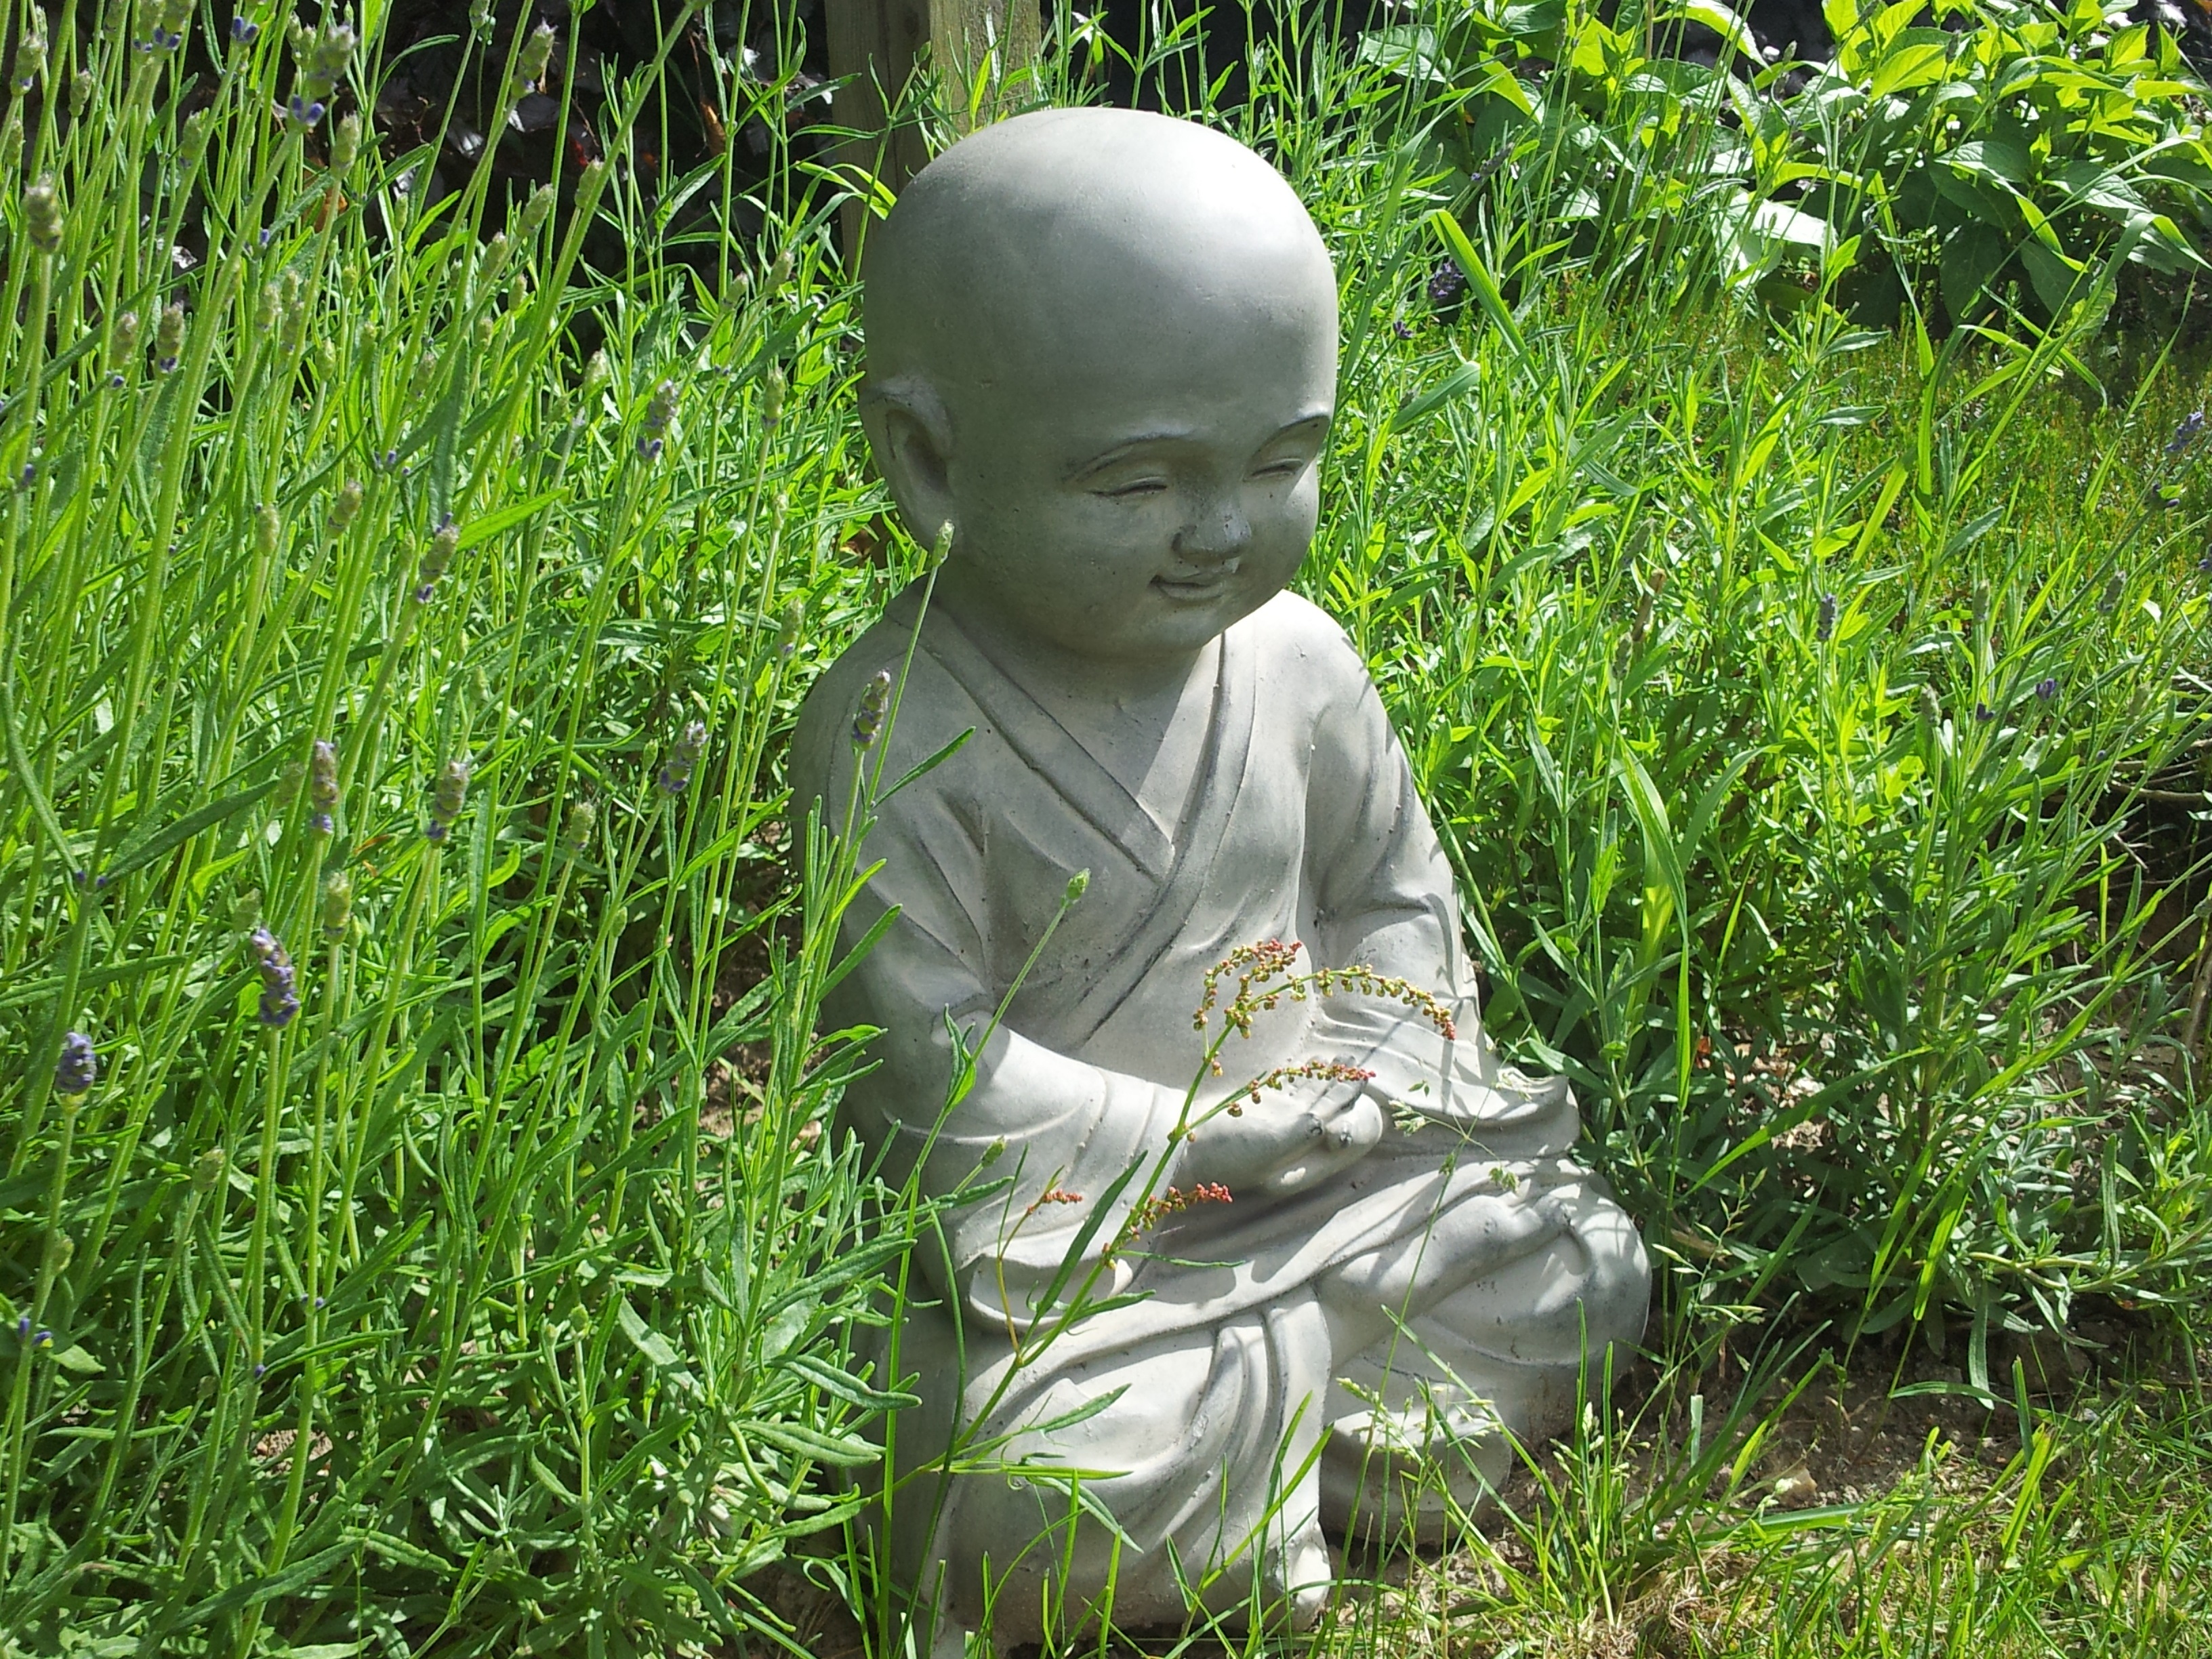
grass, lawn, meadow, flower, monument, statue, green, child, botany, garden, sculpture, art, meditation, mindfulness, buddha, human positions